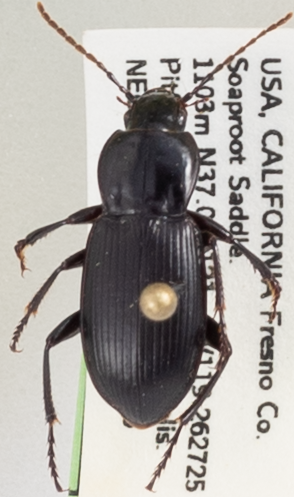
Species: Pterostichus ordinarius
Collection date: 2021-08-25 04:00:00
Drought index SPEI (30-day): -1.69
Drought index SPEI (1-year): -2.09
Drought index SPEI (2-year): -2.09